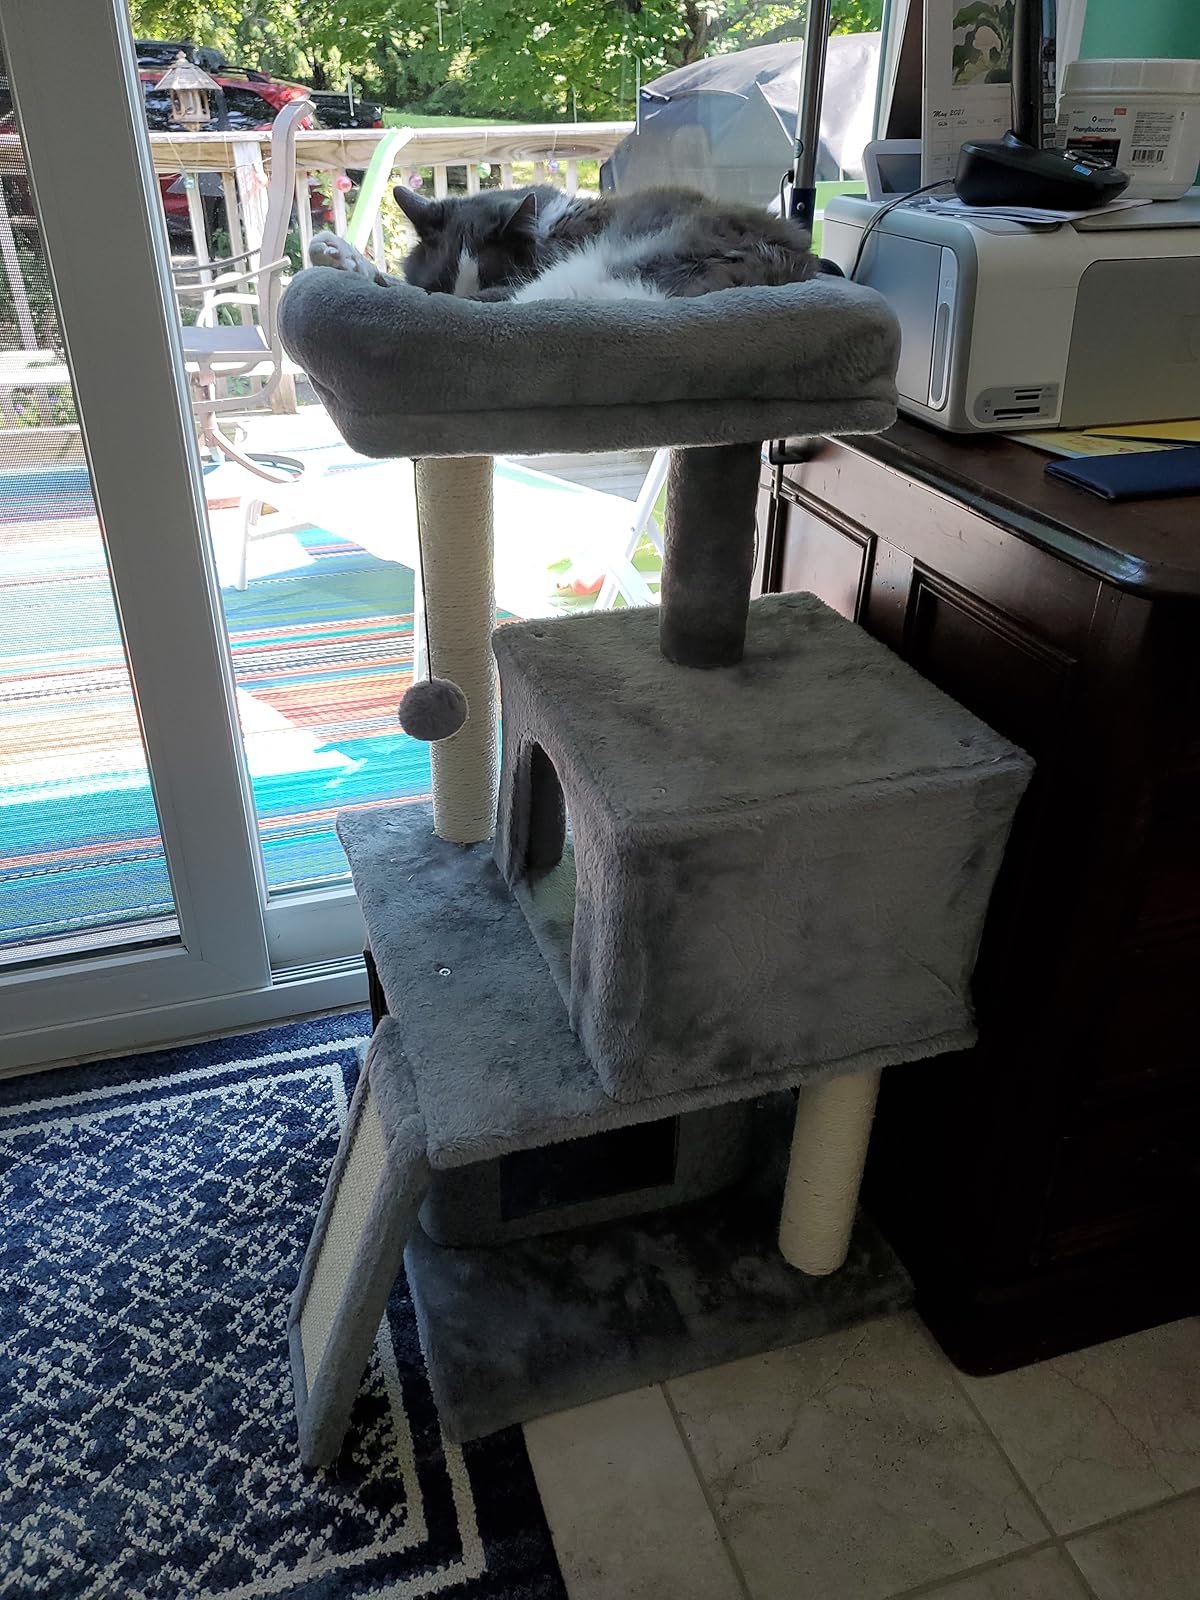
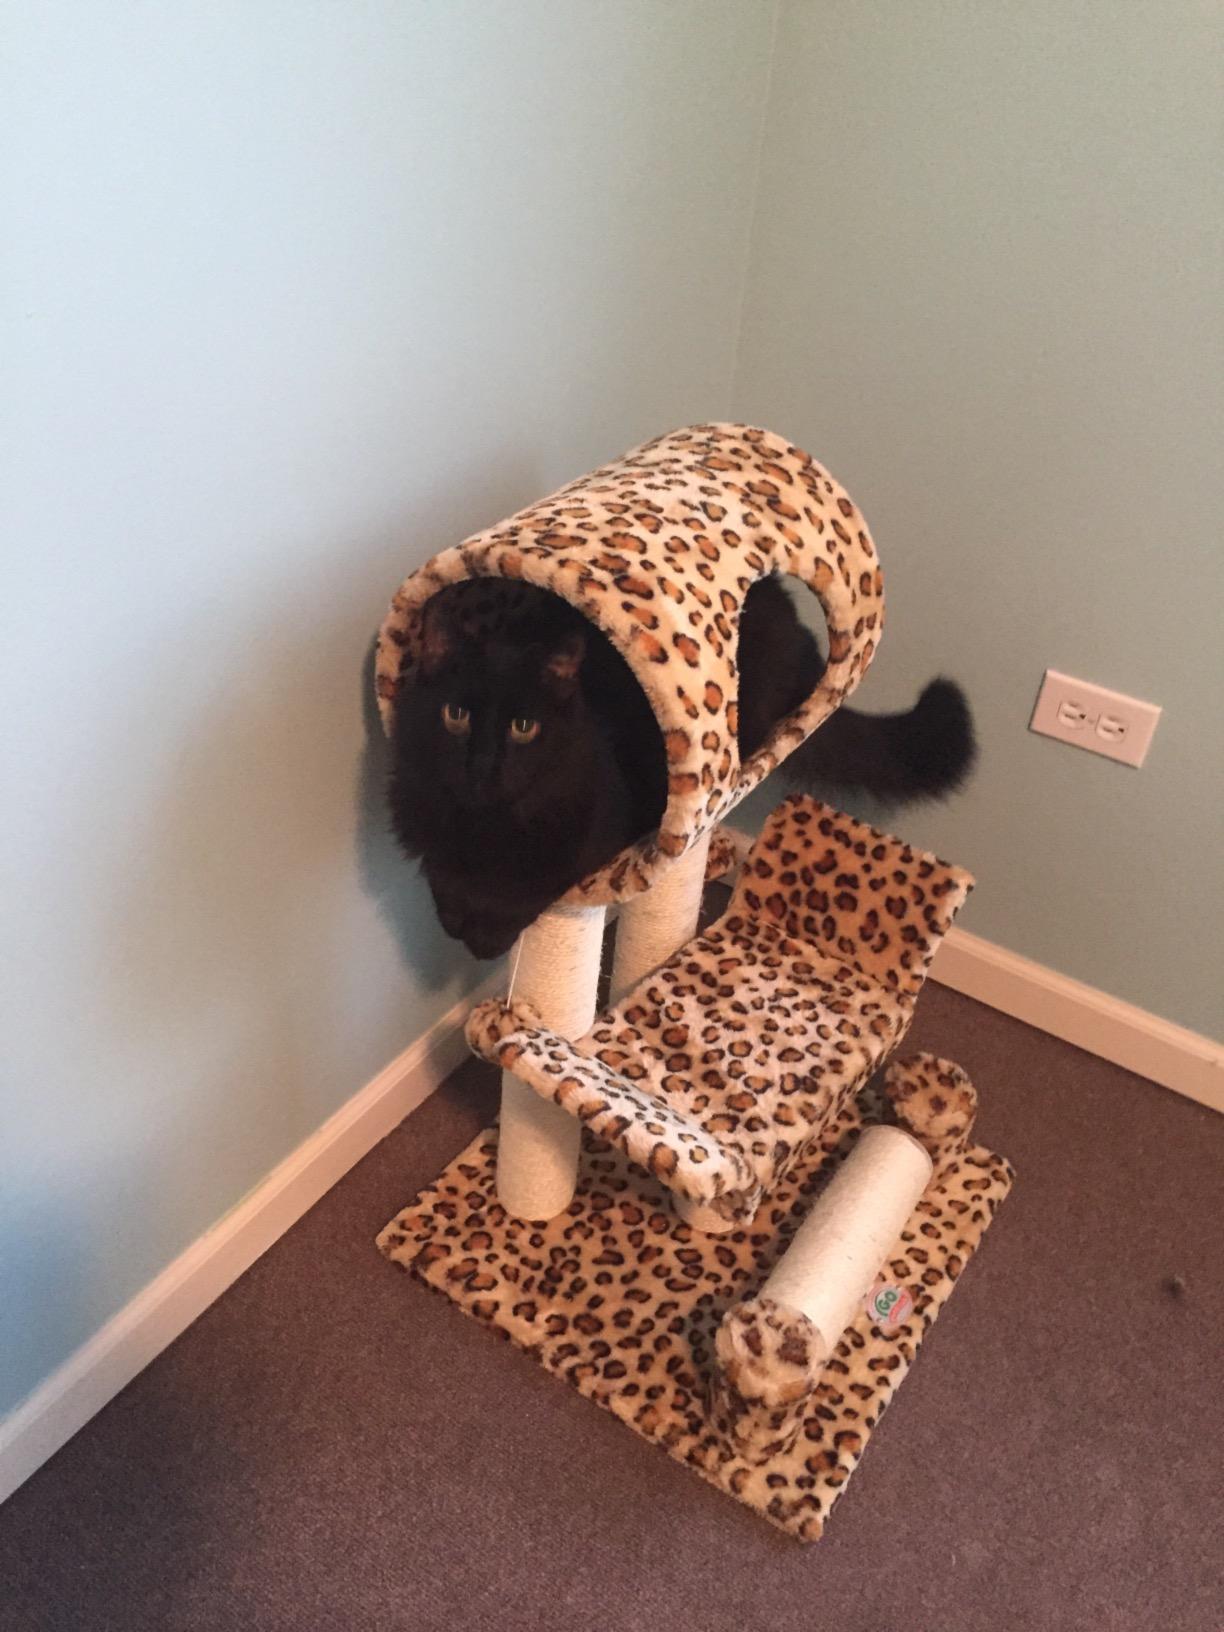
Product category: items_cat tree
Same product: no